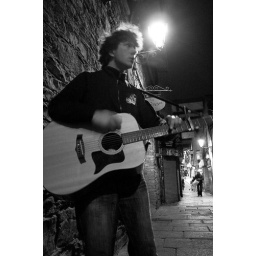
Artist under street lamp